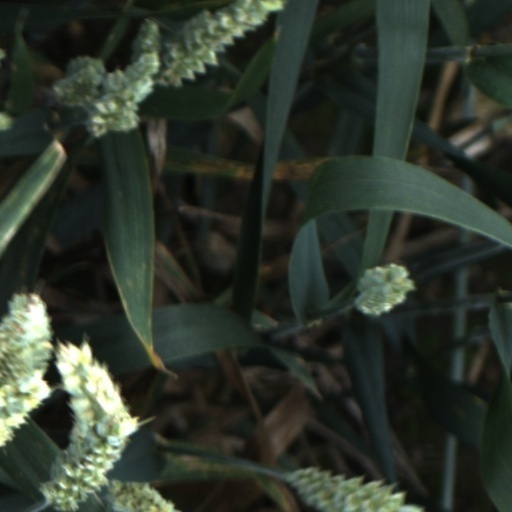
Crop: wheat